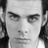
Emotion: sad